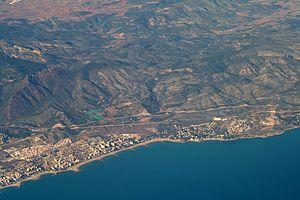
Benicàssim, en valencien, ou Benicasim, en castillan, est une commune d'Espagne de la province de Castellón dans la Communauté valencienne. Elle est située dans la comarque de Plana Alta et dans la zone à prédominance linguistique valencienne.